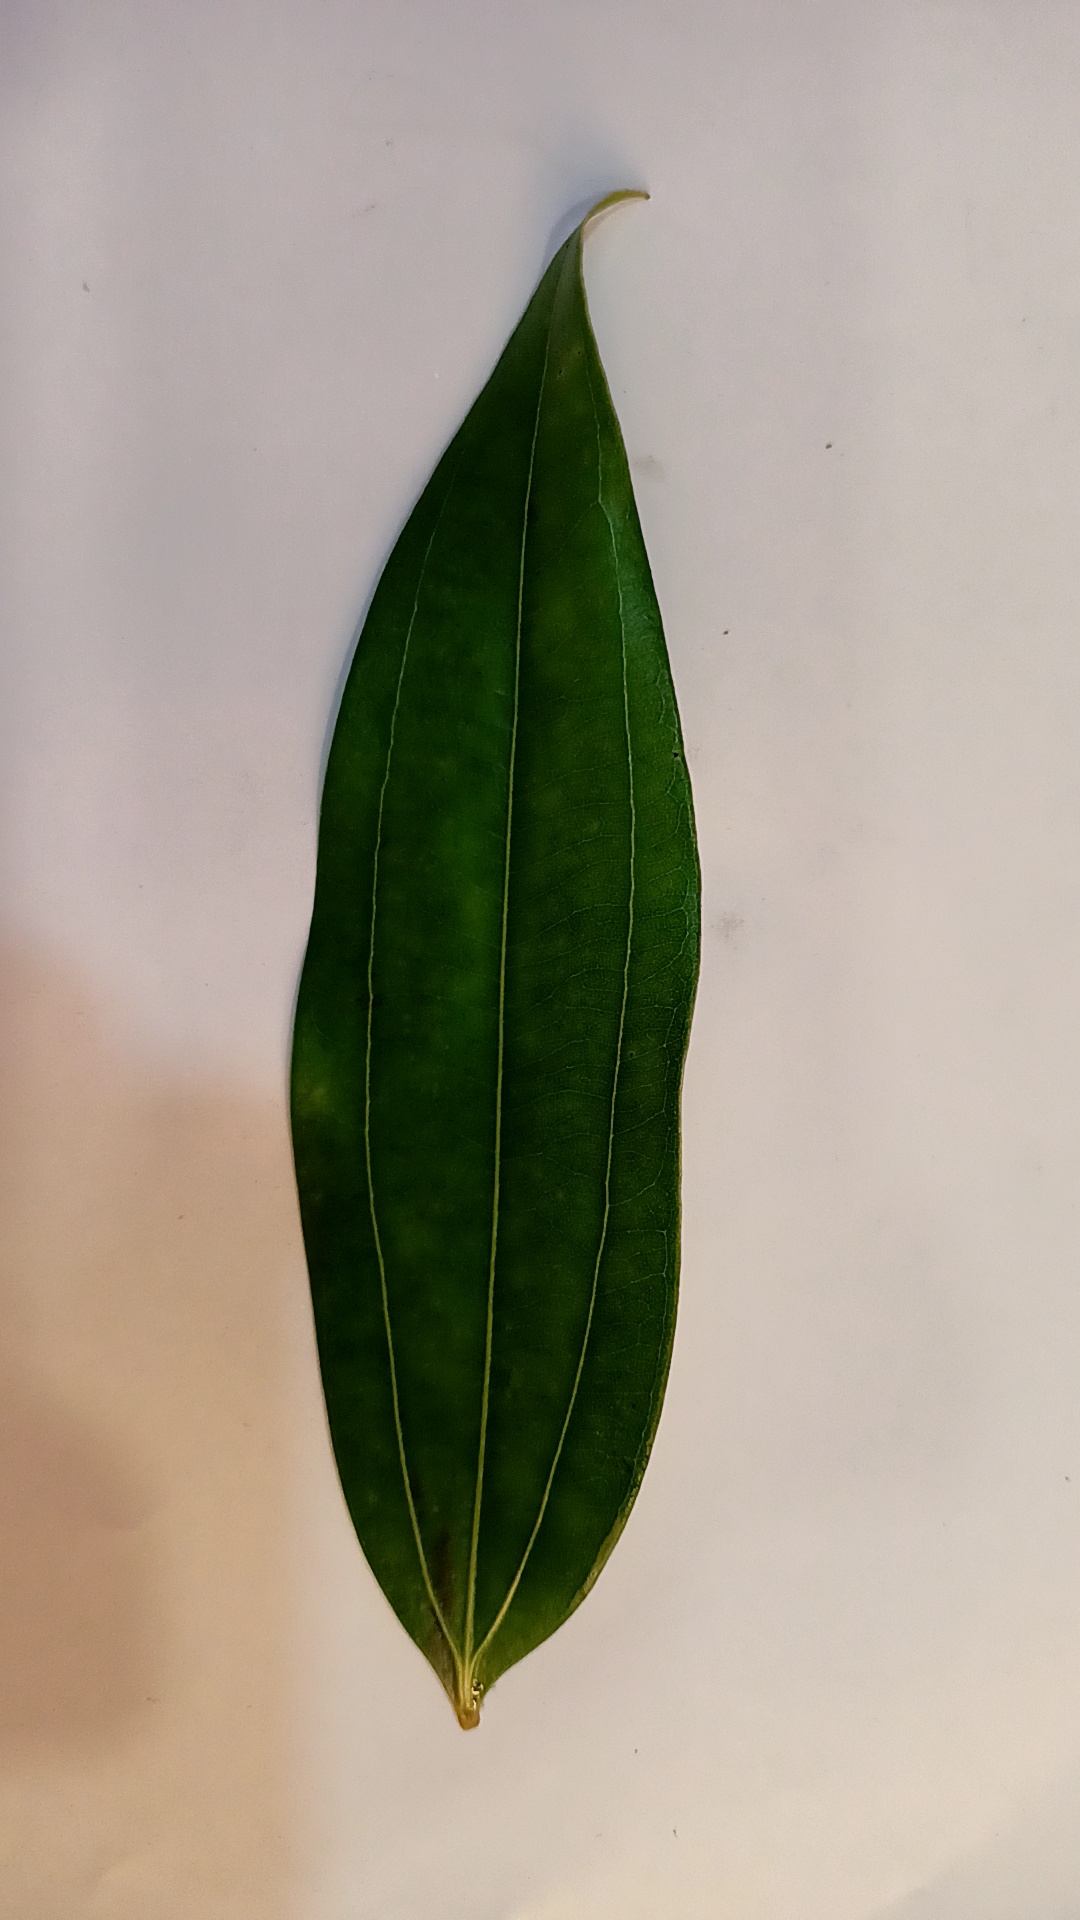
Label: Healthy